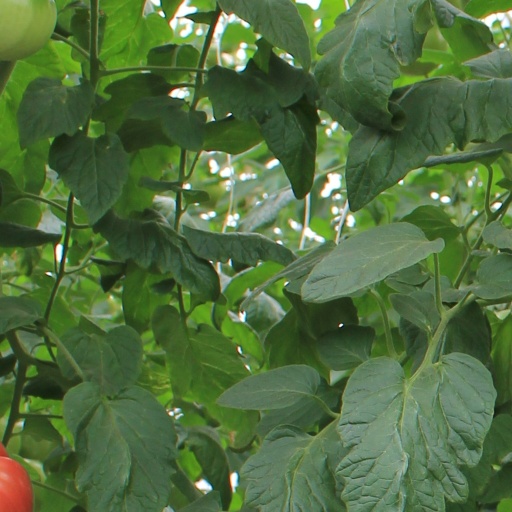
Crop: tomato